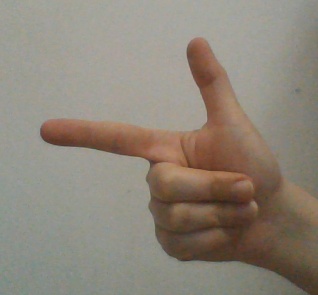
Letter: yaa